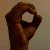
The image shows a hand gesture representing the letter 'O' in Indian Sign Language.